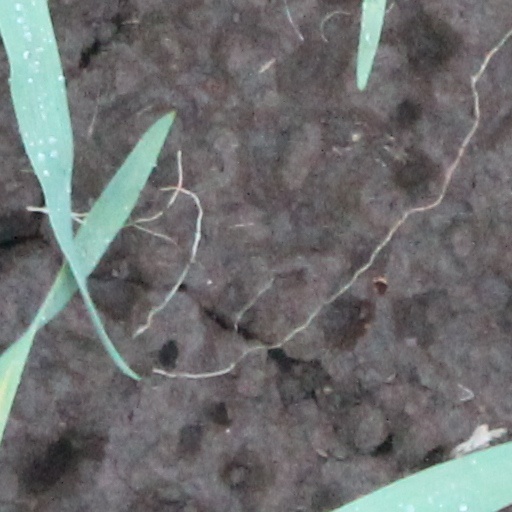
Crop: wheat